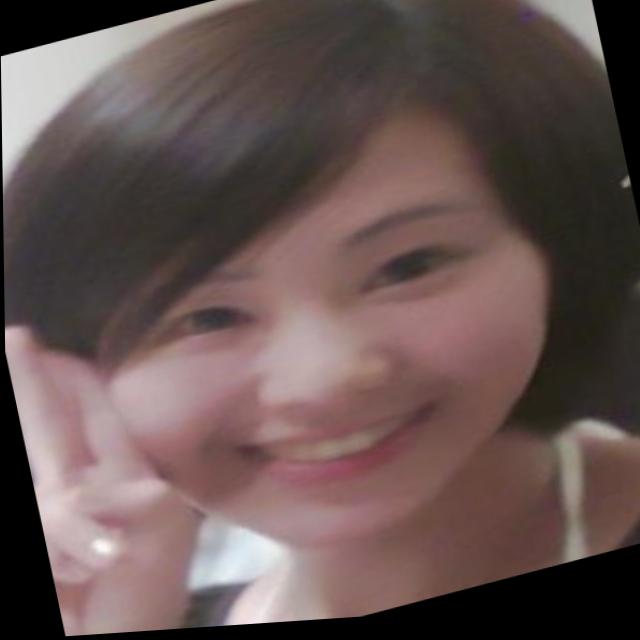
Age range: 21-44